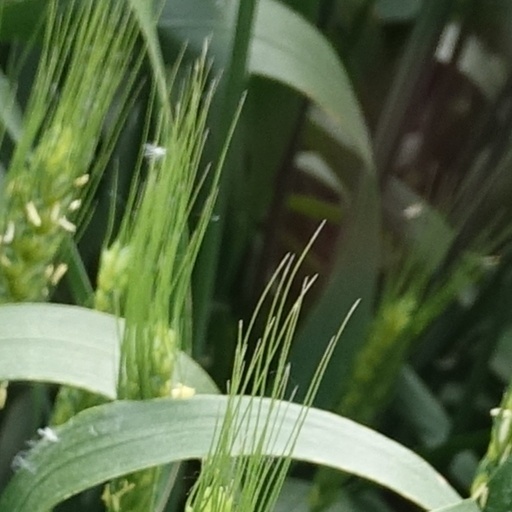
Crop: wheat